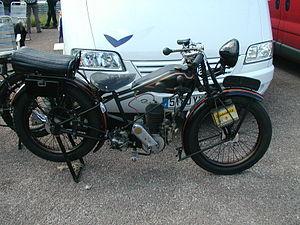
Labor est une ancienne marque française de cycles, de motocyclettes et de motos.